Tippie College of Business

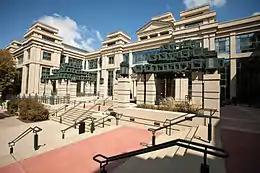

For 2016, "Financial Times" ranked Tippie College of Business as #1 in the world for Finance, #2 in the world for percent employed at 3 months, and #2 for value for the money in the U.S. In 2017, the program as a whole was ranked #3 best in the U.S. and #23 in the world for "Value for the Money," #4 in the world for "Best in Finance," #1 in the U.S. and #9 in the world for "Percent Salary Increase," and #29 in the U.S. and #33 in the world for "Career Services" by the "Financial Times".